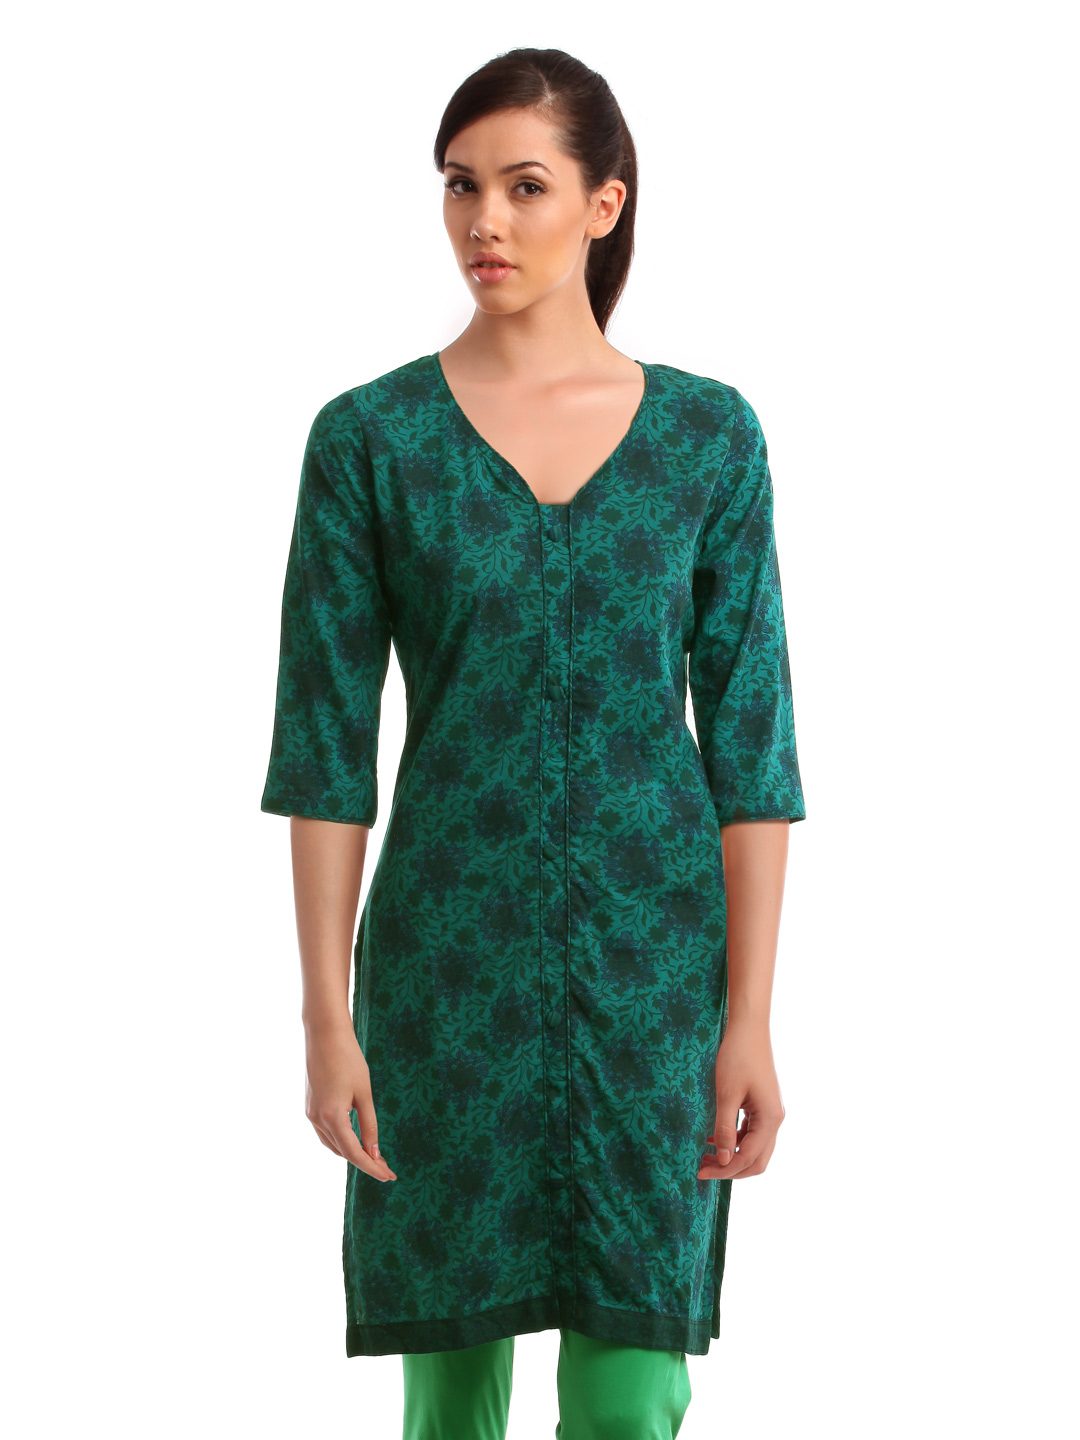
Alma Women Green Kurta
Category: Apparel / Topwear / Kurtas
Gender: Women
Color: Green
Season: Fall 2012
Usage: Ethnic